Black-figure pottery

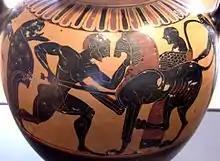
Heracles kills the Nemean Lion, front side of a pseudo-Chalcidian neck amphora by the Polyphemus Group, /540 BC, found in Reggio di Calabria, now in the Louvre, Paris.

The Pontic vases are also closely related stylistically to Ionian pottery painting. Also in this case it is assumed that they were produced in Etruscan workshops by craftsmen who emigrated from Ionia. The vases got their misleading name from the depiction on a vase of archers thought to be Scythians, who lived at the Black Sea (Pontus). Most of the vases were found in graves in Vulci, a significant number also in Cerveteri. The index form was a neck amphora with a particularly slender shape, closely resembling Tyrrhenian amphoras. Other shapes were oenochoes with spiral handles, dinos, kyathos, plates, beakers with high bases, and, less often, kantharos and other forms. The adornment of Pontic vases is always similar. In general there is an ornamental decoration on the neck, then figures on the shoulder, followed by another band of ornaments, an animal frieze, and finally a ring of rays. Foot, neck and handles are black. The importance of ornaments is noticeable, although they are often rather carelessly formed; some vases are decorated only with ornaments. The clay of these vases is yellowish-red; the slip covering the vases is black or brownish-red, of high quality, and with a metallic sheen. Red and white opaque colors are generously used for figures and ornaments. Animals are usually decorated with a white stripe on their bellies. Scholars have identified six workshops to date. The earliest and best is considered to be that of the Paris Painter. He shows mythological figures, included a beardless Heracles, as was customary in eastern Greece. Occasionally there are scenes which are not a part of Greek mythology, such as Heracles fighting Juno Sospita ("the Savior") by the Paris Painter, or a wolf demon by the Tityos Painter. There are also scenes of daily life, komos scenes, and riders. The vases are dated to a time between 550 and 500 BC, and about 200 are known.